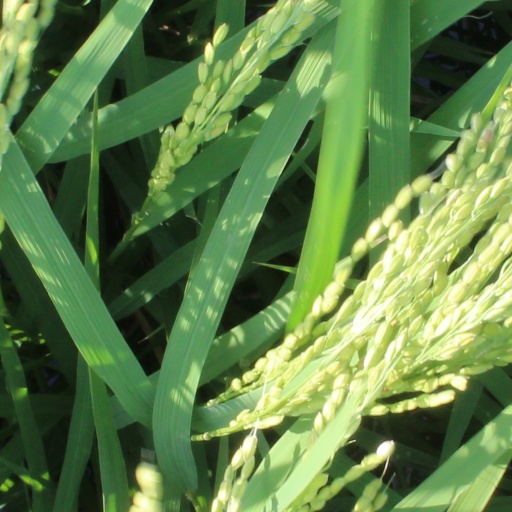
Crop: rice